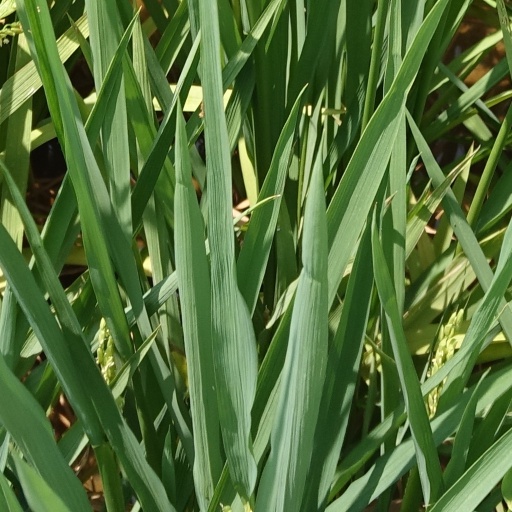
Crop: rice